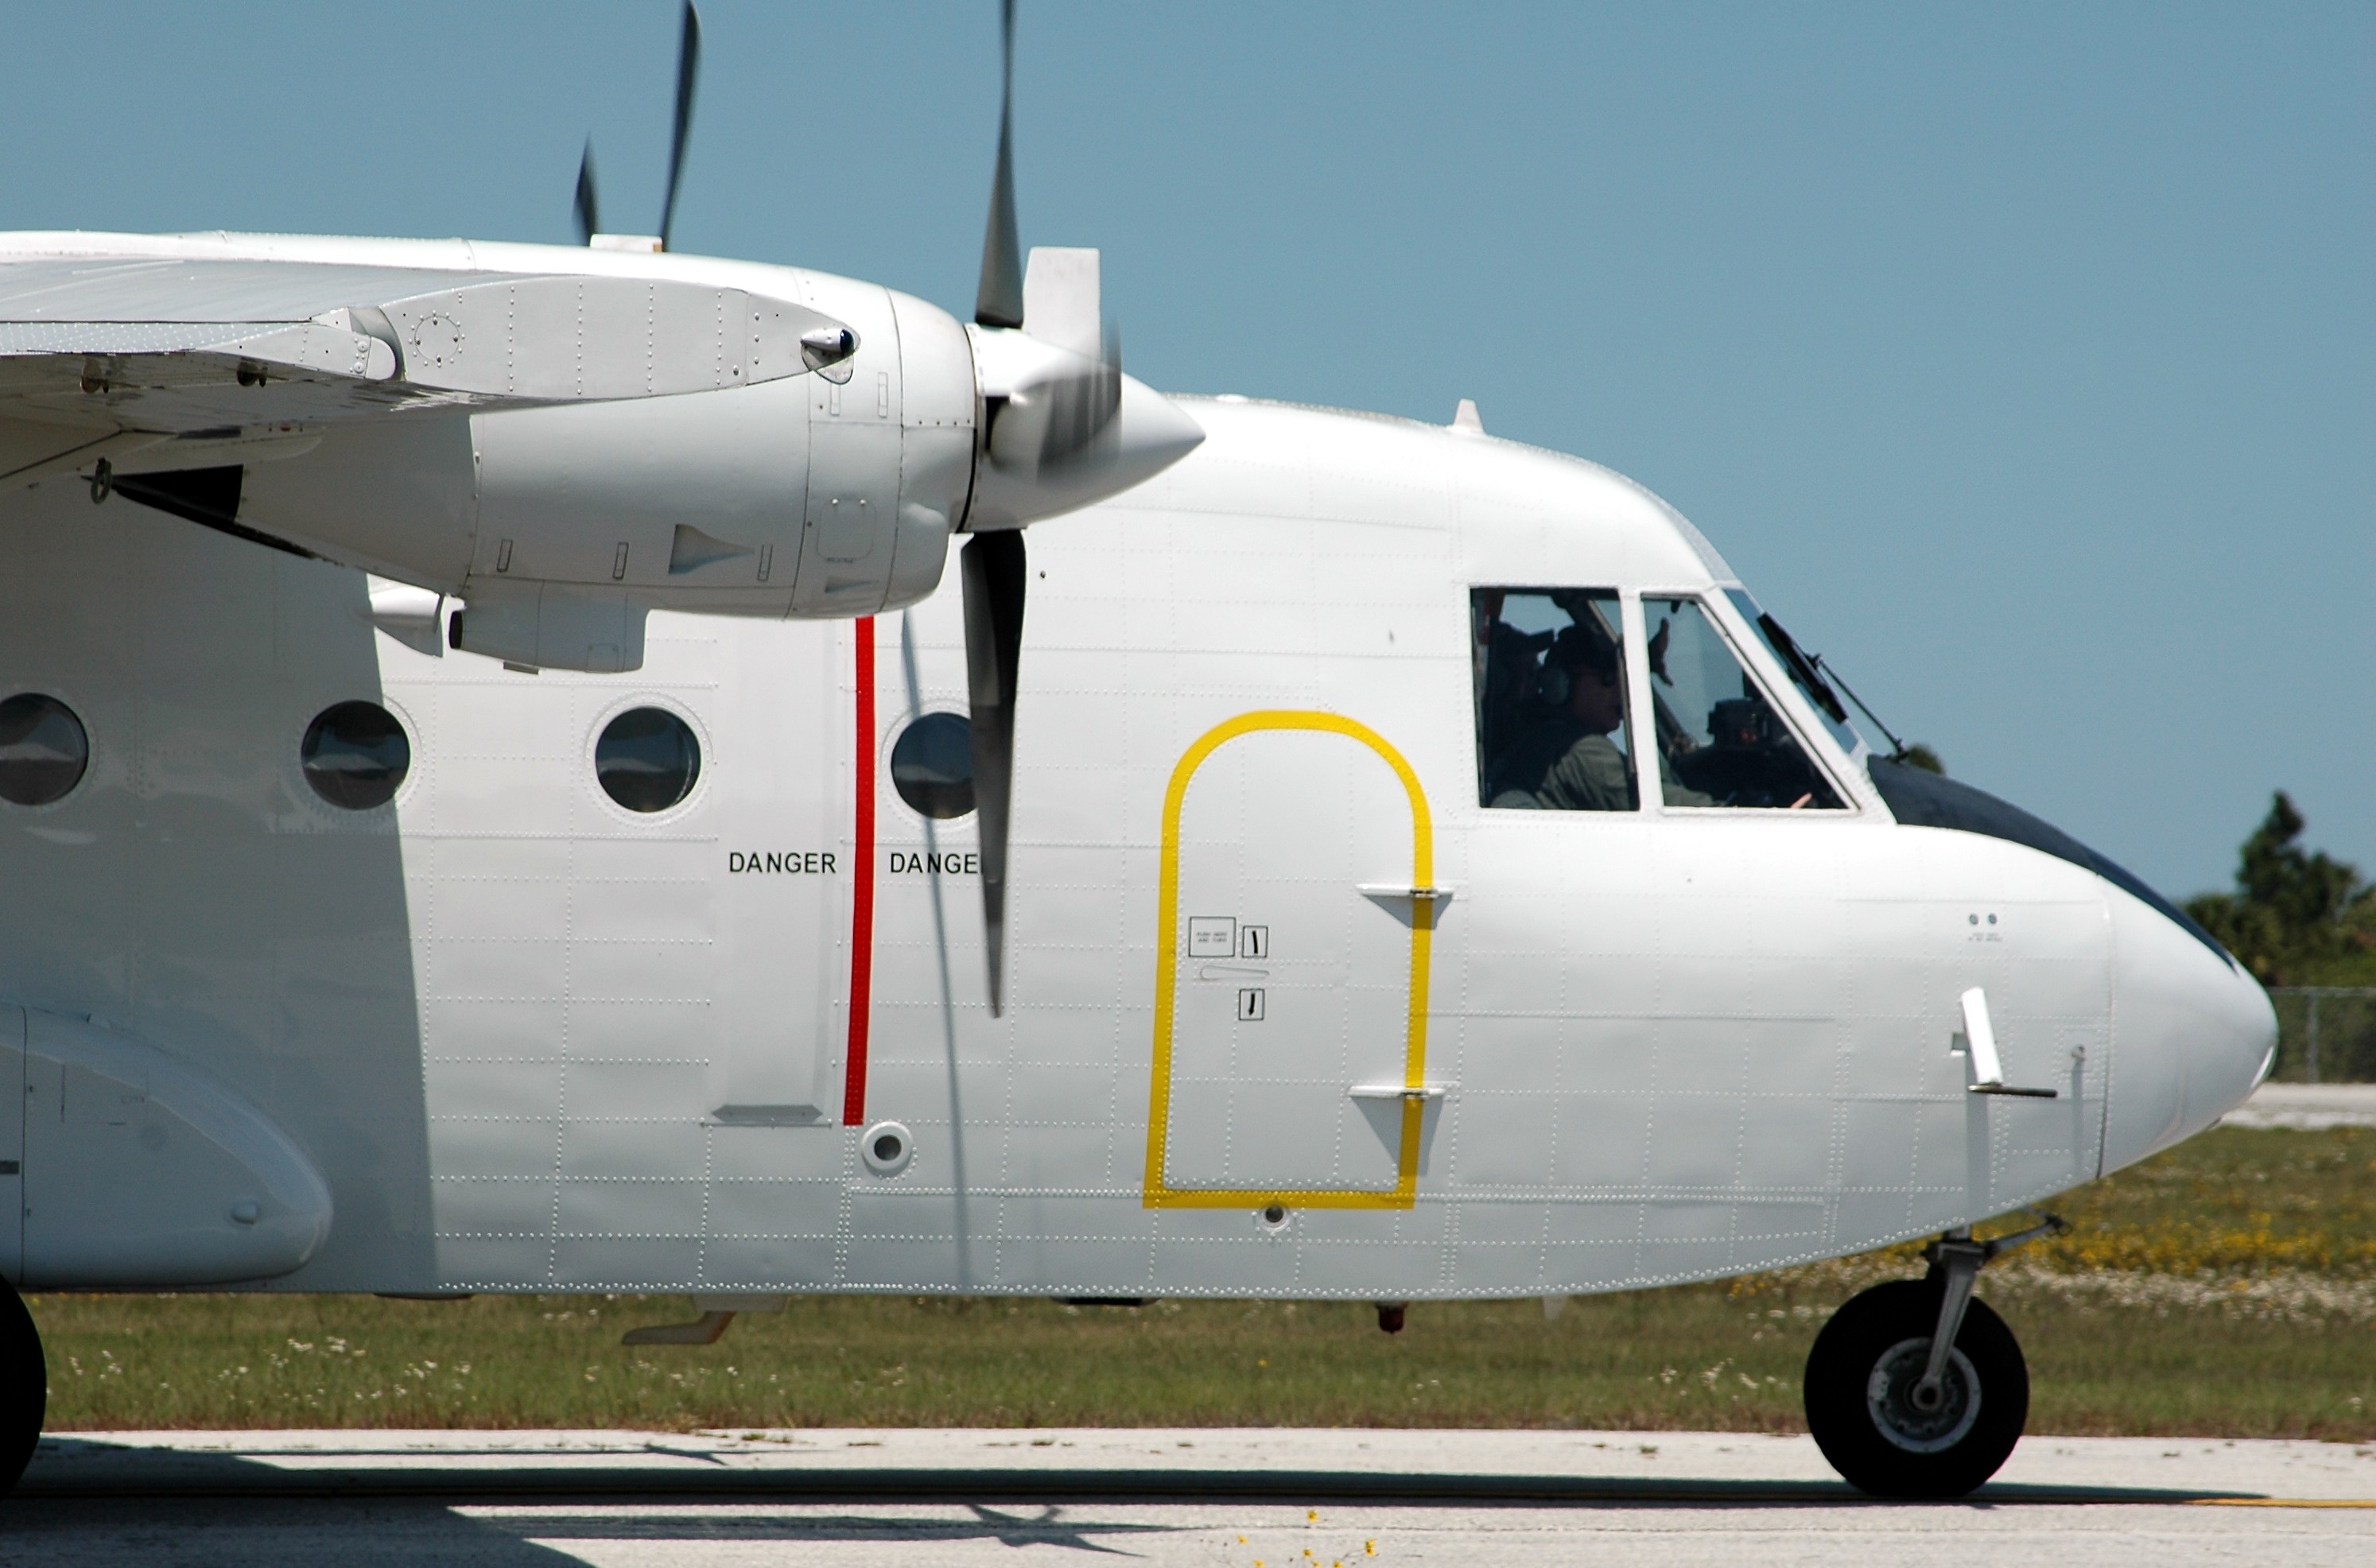
wing, sky, technology, air, fly, airport, travel, airplane, plane, aircraft, transportation, transport, vehicle, airline, journey, aviation, flight, helicopter, speed, trip, turbine, cockpit, power, departure, luxury, engine, airshow, landing, propellers, takeoff, light aircraft, air force, military aircraft, atmosphere of earth, aerospace engineering, aircraft engine, propeller driven aircraft, northrop grumman e 2 hawkeye